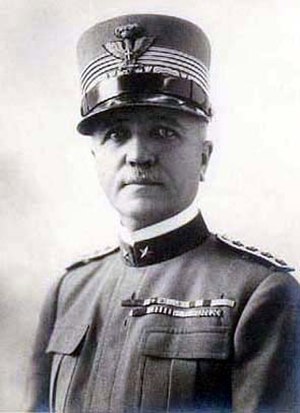
Pietro Badoglio
Pietro Badoglio i 1937
Pietro Badoglio var en italiensk general og fascistisk politiker. Han var Italiens premierminister fra den 25. juli 1943 til den 18. juni 1944 i de to provisoriske militærregeringer, der fulgte efter afsættelsen af Benito Mussolini.